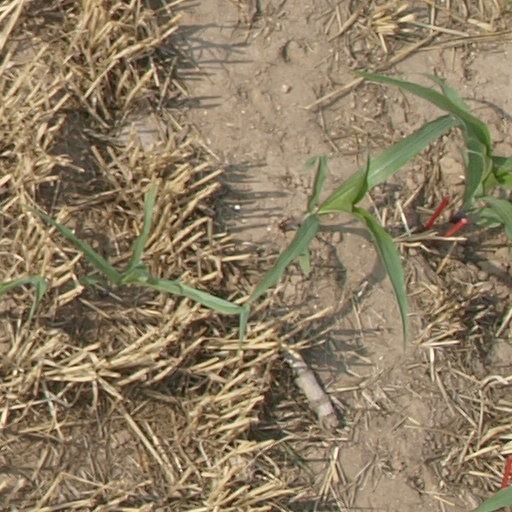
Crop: maize; corn